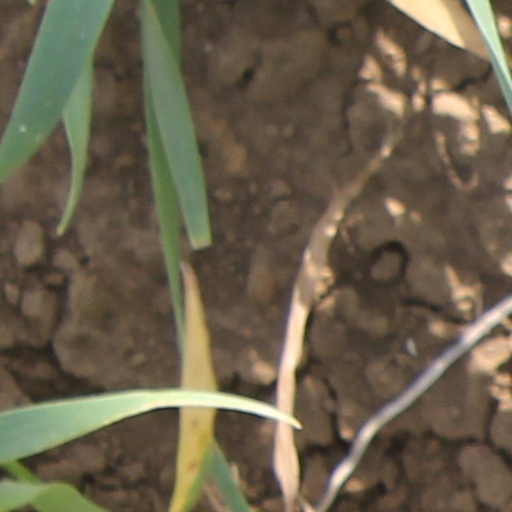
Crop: wheat